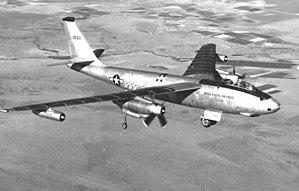
Le Boeing B-47 Stratojet est un bombardier moyen à réaction et à long rayon d'action mis en service en 1951 dans l'United States Air Force. Conçu par la société Boeing Company et produit par l'avionneur ainsi que par des sous-traitants, il est construit à plus de 2 000 exemplaires. Propulsé par six turboréacteurs, il a une vitesse de croisière de plus de 900 km/h et peut voler à plus de 12 000 mètres d'altitude. Les versions les plus abouties du B-47 peuvent emporter plus de 11 tonnes de bombes et disposent d'un rayon d'action de 3 800 km, qui peut être augmenté avec l'usage du ravitaillement en vol.